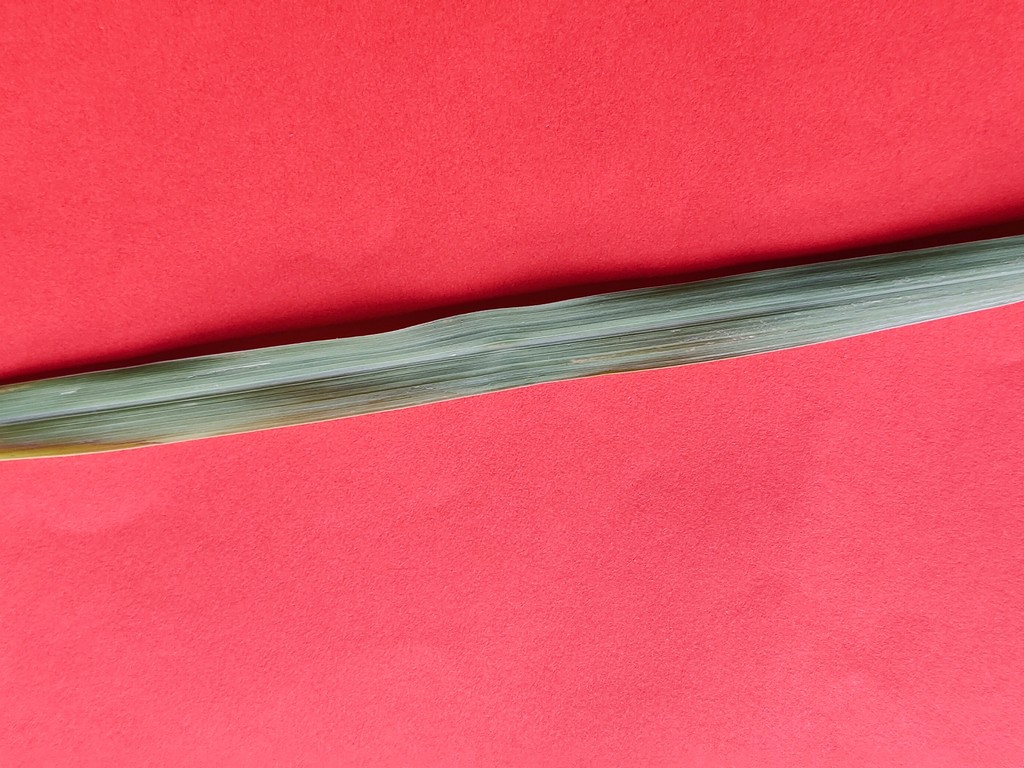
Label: Healthy